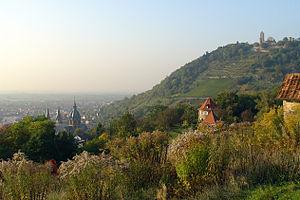
Heppenheim est une ville allemande, située dans le sud du Land de Hesse. Heppenheim est un chef-lieu de la Route de la montagne. Dans le dialecte du sud de la Hesse, la ville est aussi appelée Hepprum.